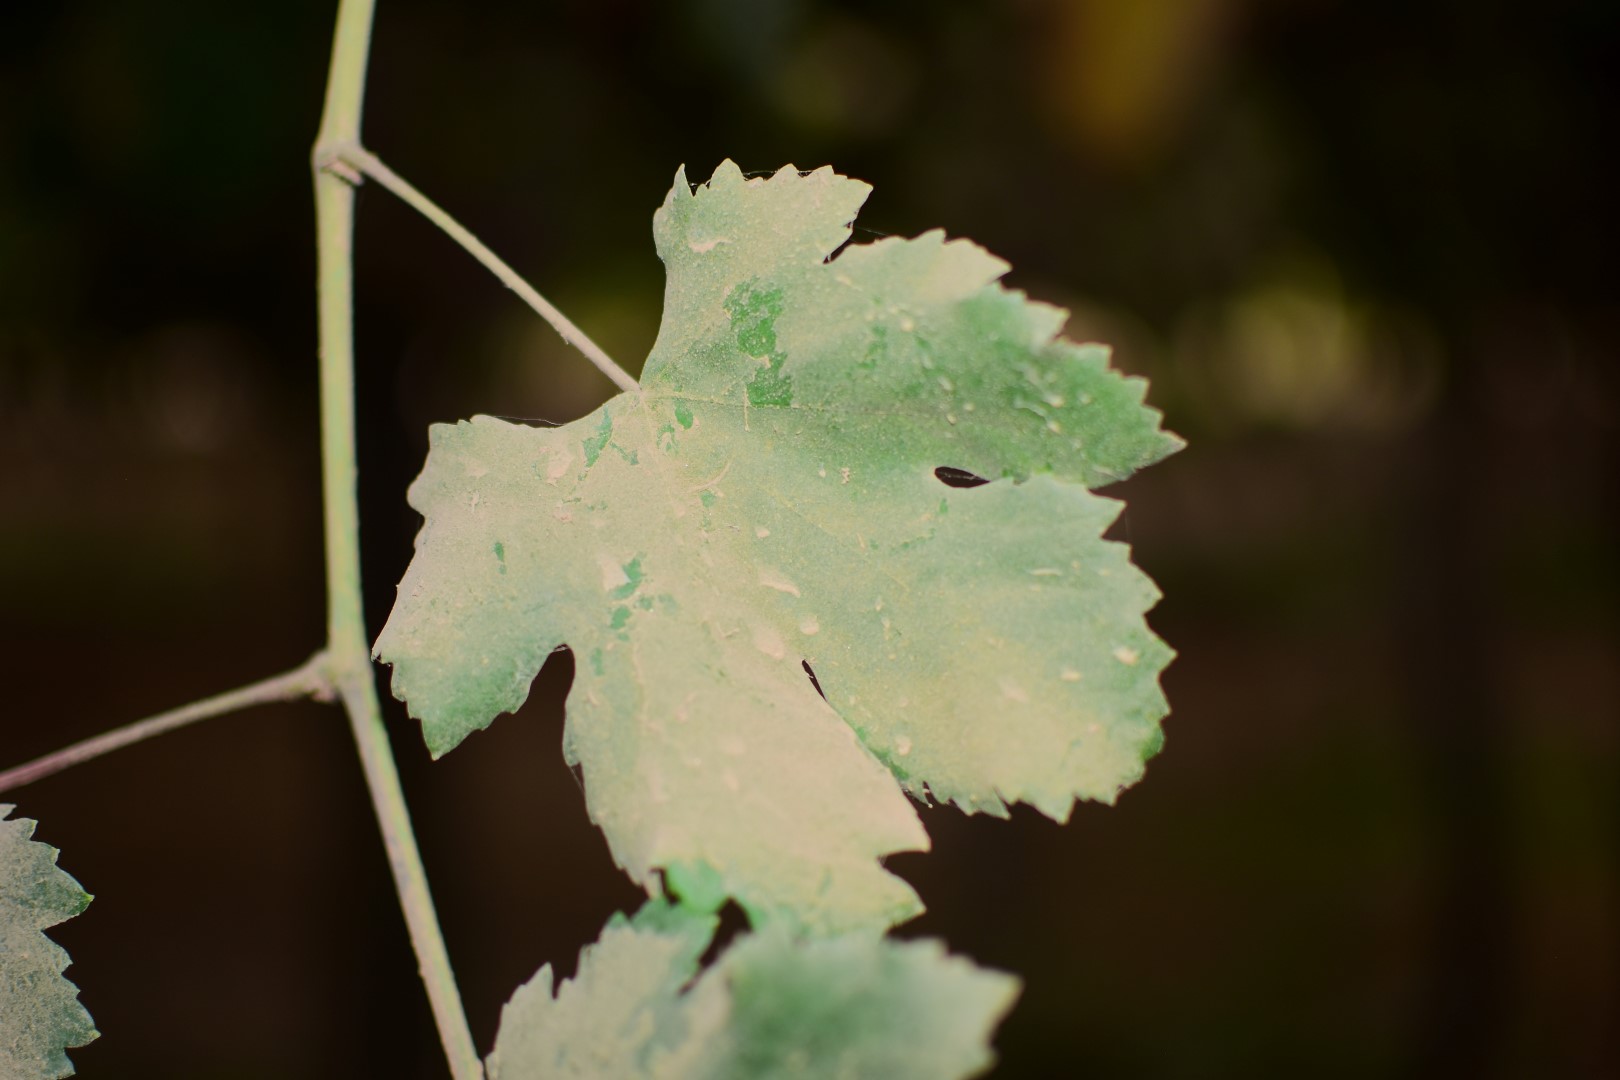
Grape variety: Kamali